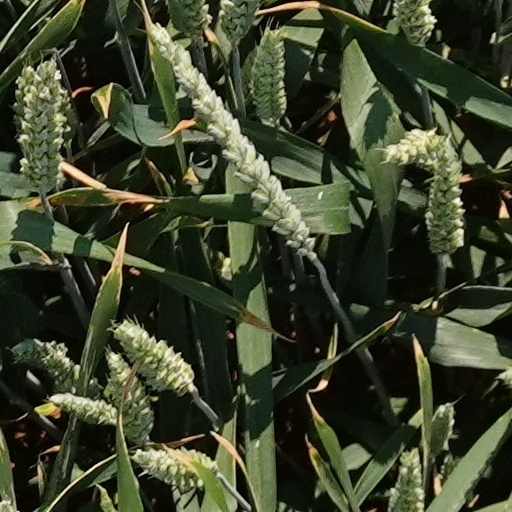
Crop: wheat